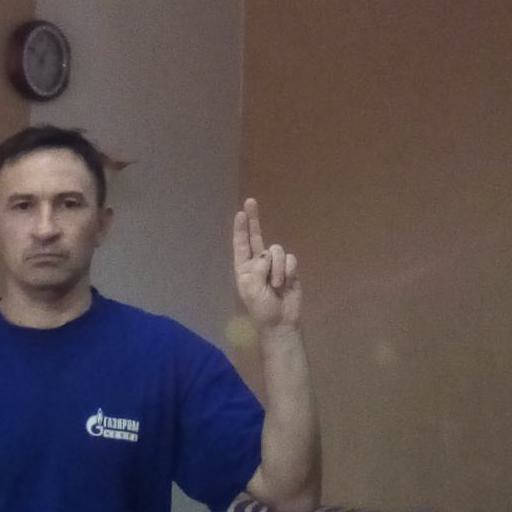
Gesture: two_up